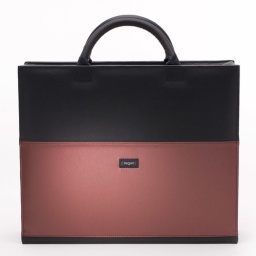
laptop bag - merlot minimalist by Zegari